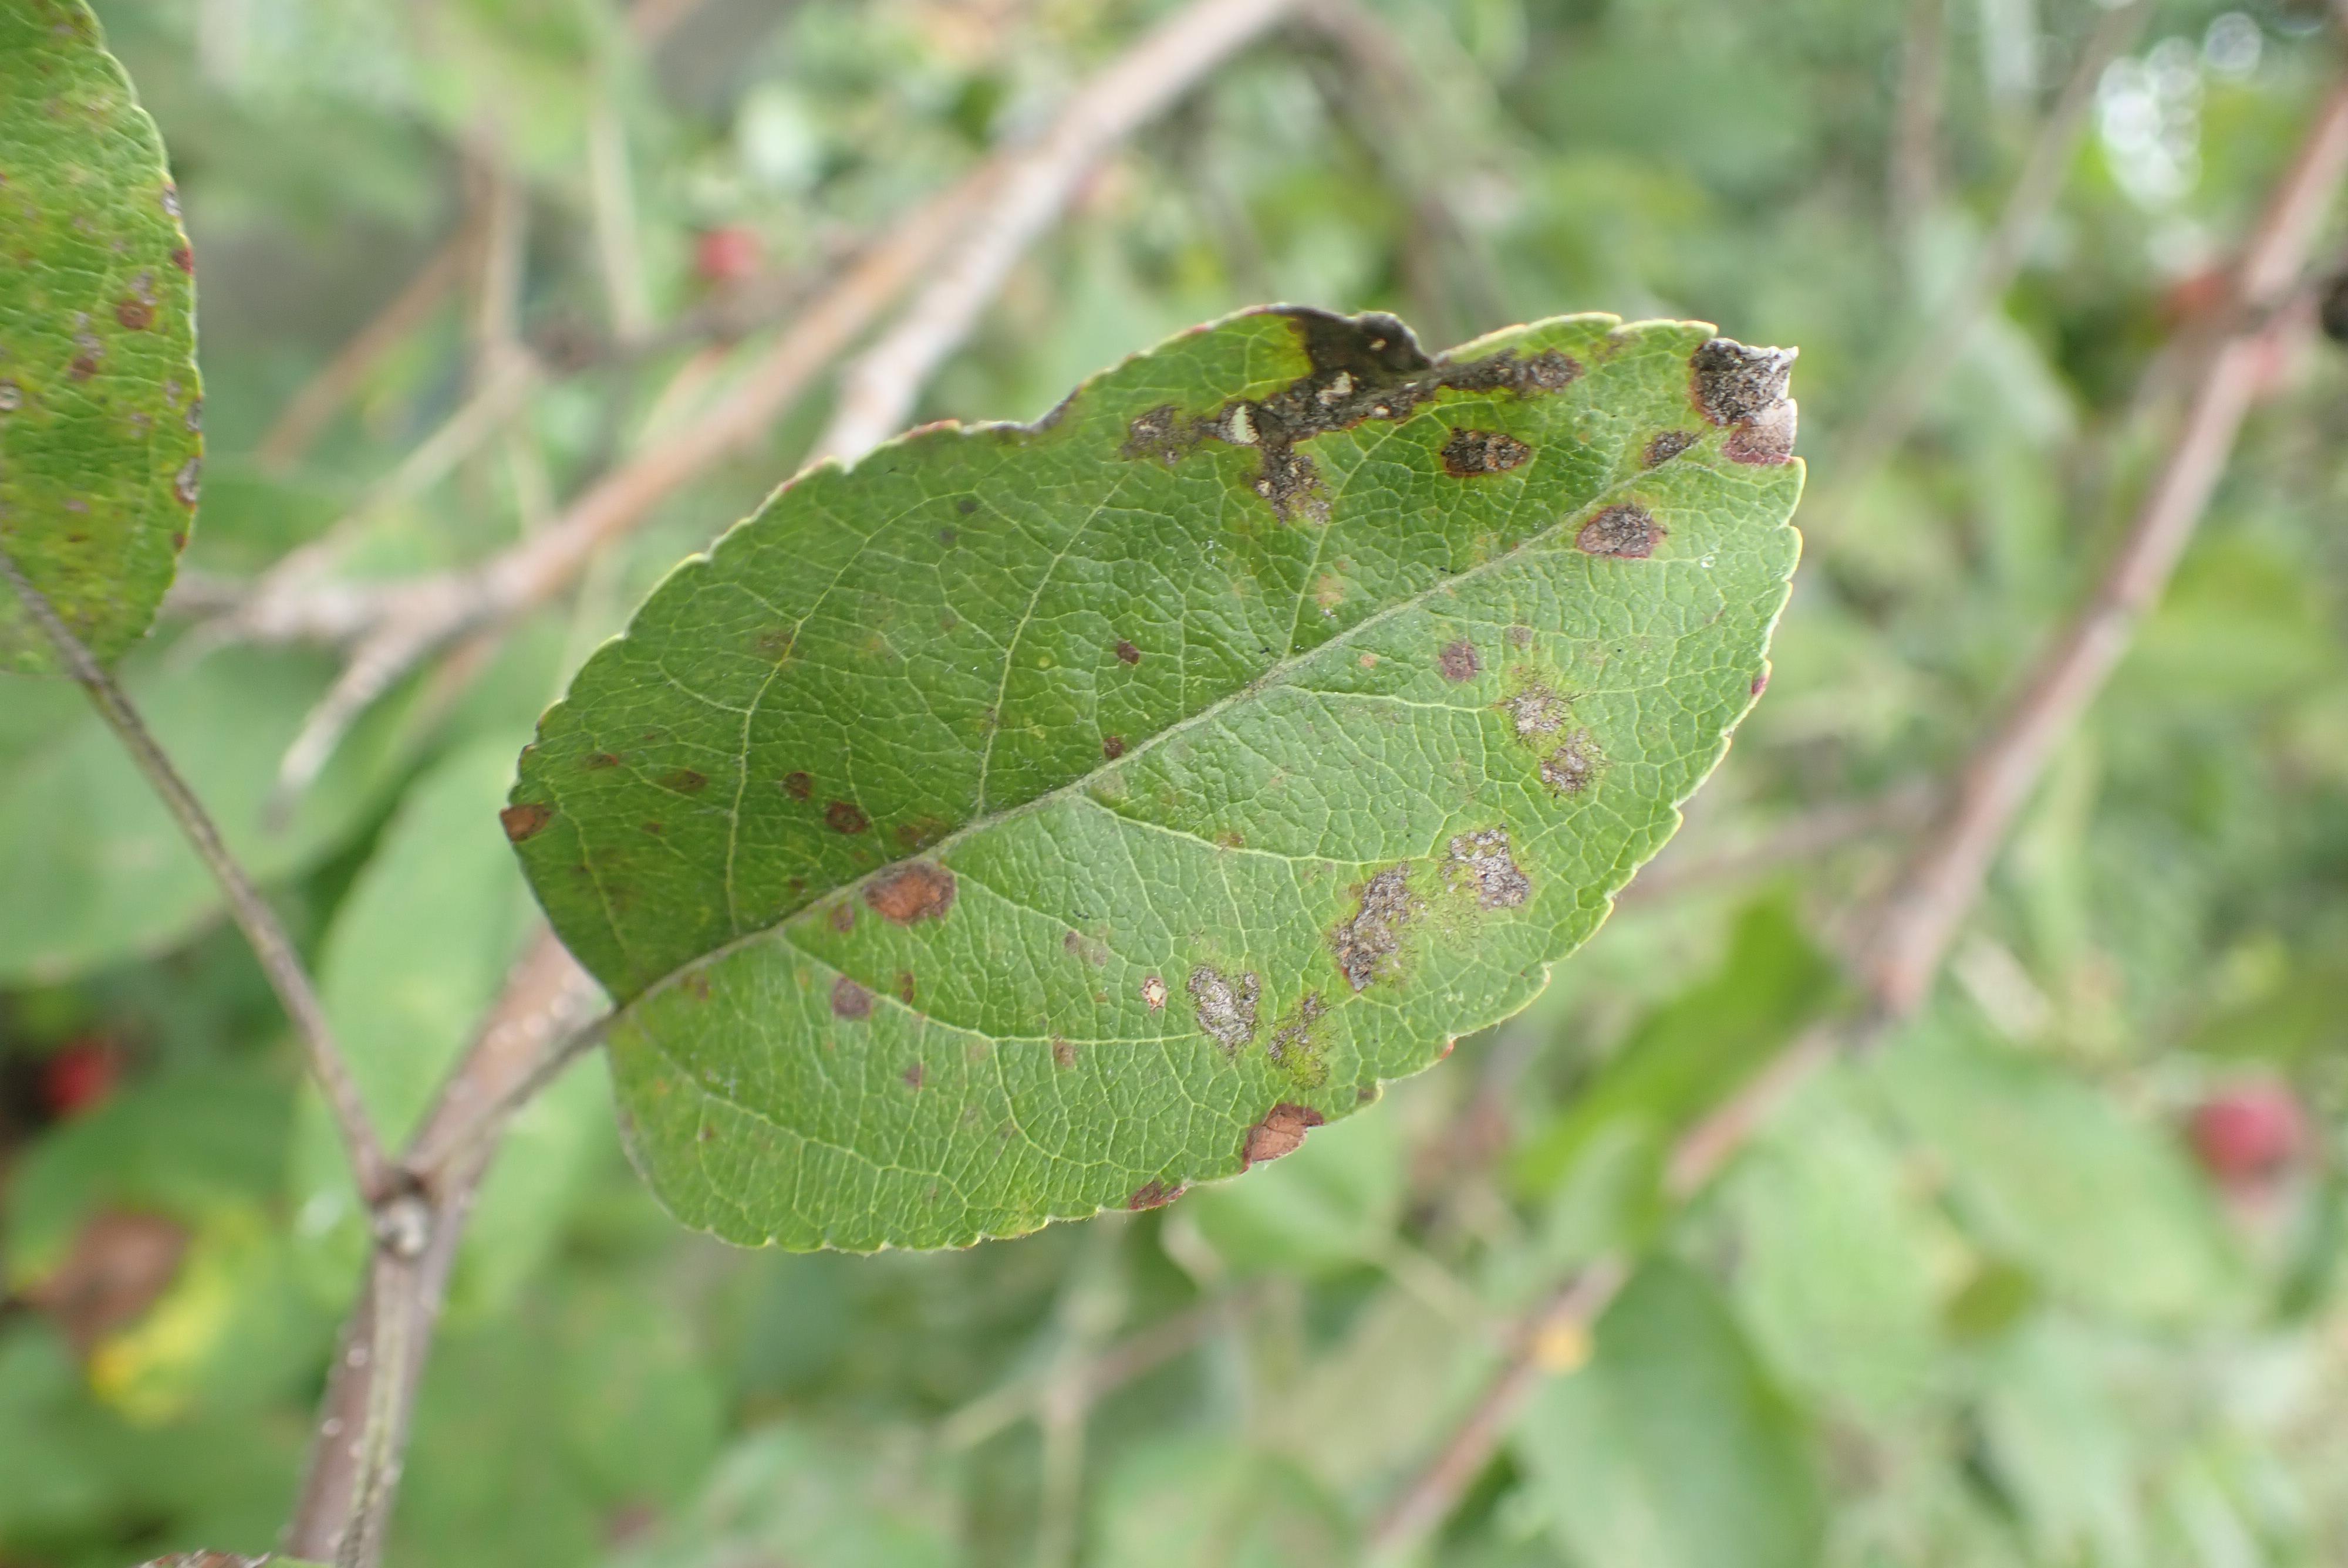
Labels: complex